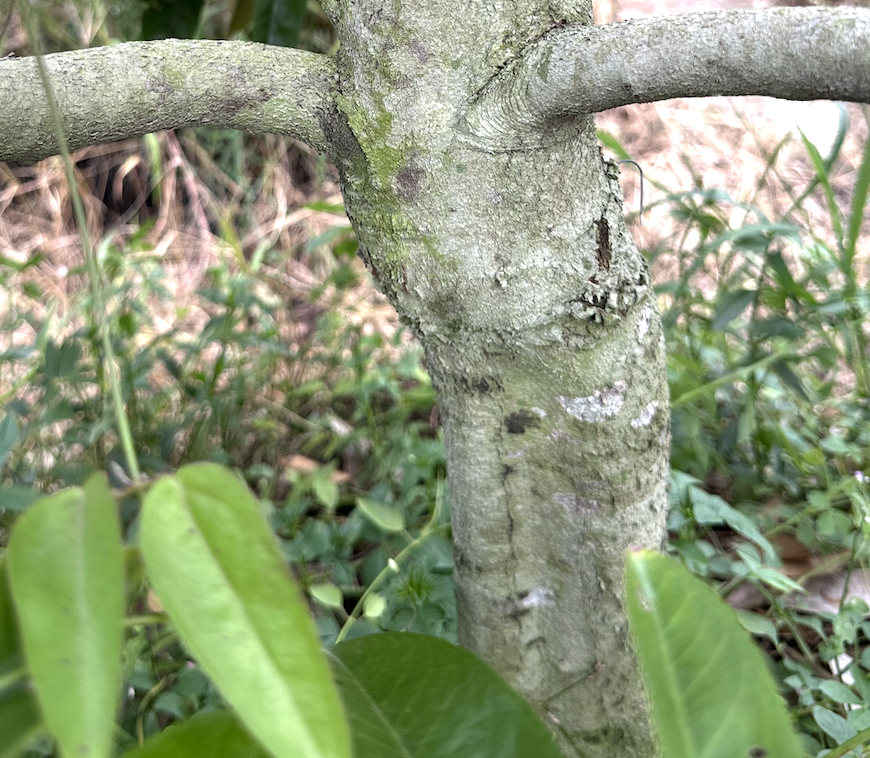
Label: pink_disease